Lee Chong Wei

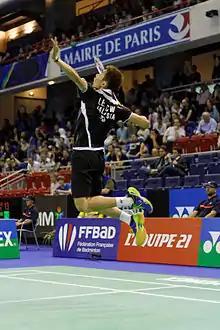
Lee playing in the quarterfinals of the 2013 French Super Series

Lee took the Korea Open title for the third time. A week later, he captured his ninth Malaysia Open title, which broke the record of eight titles previously held by Wong Peng Soon. Lee then lost in the final of the All England Open to Chen Long. Lee said he was disappointed with his performance during the tournament, despite marching into the final.